19th Street station (SEPTA)

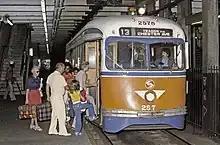
A Route 13 PCC streetcar at the station in 1980

The station was built by the Philadelphia Rapid Transit Company (PRT), and for the first two years formed part of a subway–surface trolley loop operating underground between and the Schuylkill River.